All India Institute of Medical Sciences, Rishikesh

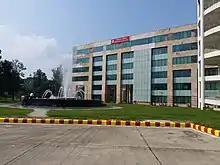
AIIMS Rishikesh, Medical College

AIIMS started its MBBS course with 50 students and now has an intake capacity of 125 students per year from year 2020. Nursing College has an intake of 100 students per year.